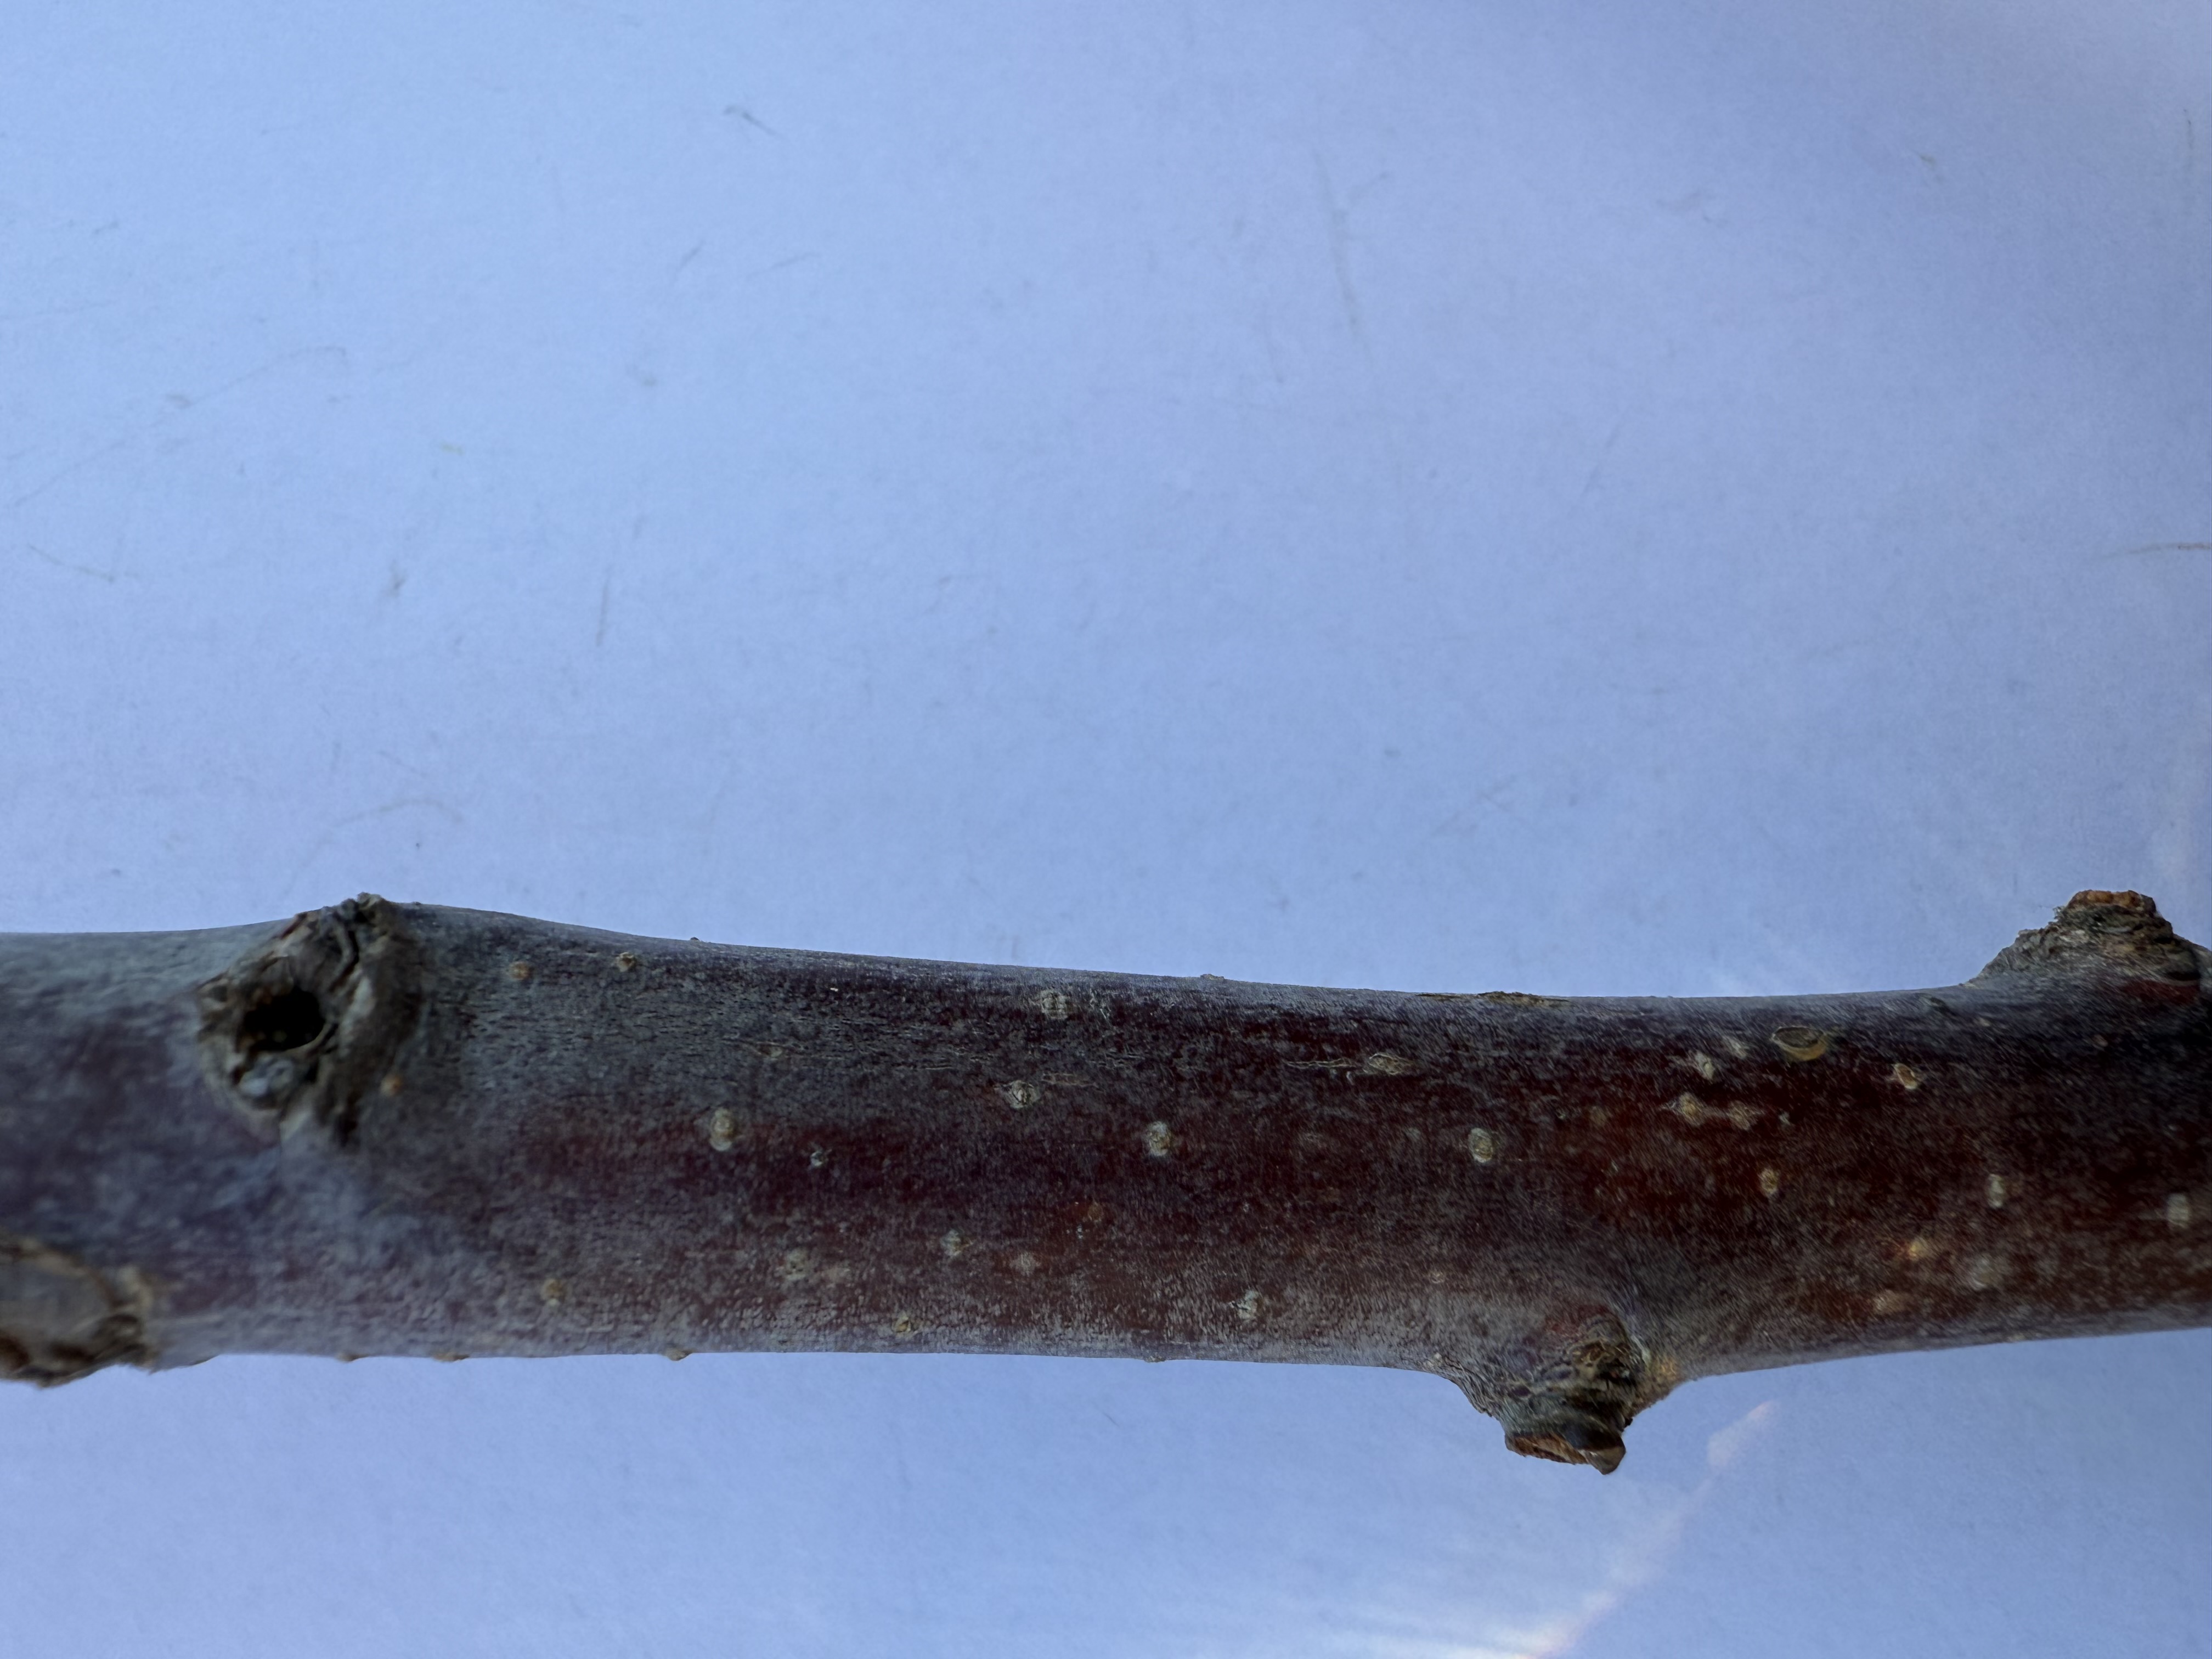
Variety: Granny Smith Apple